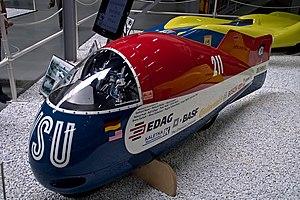
*La vitesse officieuse de 128 km/h avec l'engin Peugeot fut aussi atteinte par Oscar Hedstrom lors de la tentative annuelle d'Indian pour battre des records de vitesse sur les plages de Daytona, en 1909.